Mid-Maryland Celtic Festival

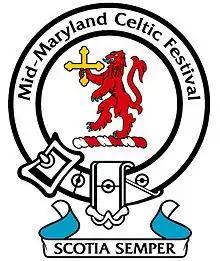
Mid-Maryland Celtic Festival

The Mid-Maryland Celtic Festival (formerly the Frederick Celtic Festival) is a one-day festival celebrating all things Scottish, held annually in Mt. Airy, Maryland, United States.